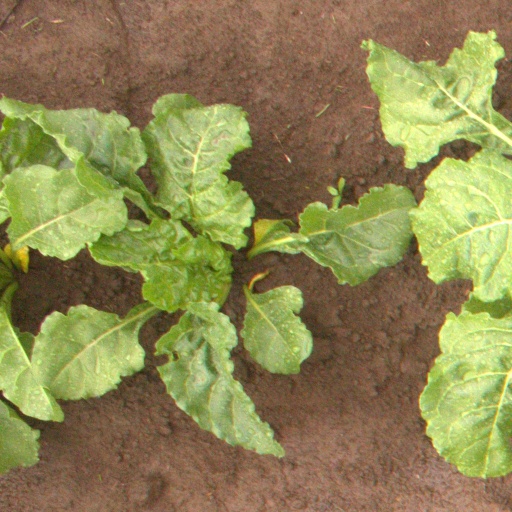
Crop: sugar beet